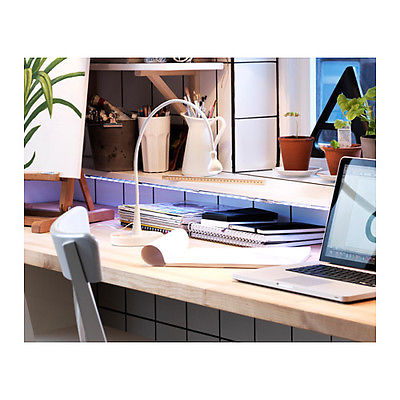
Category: lamp